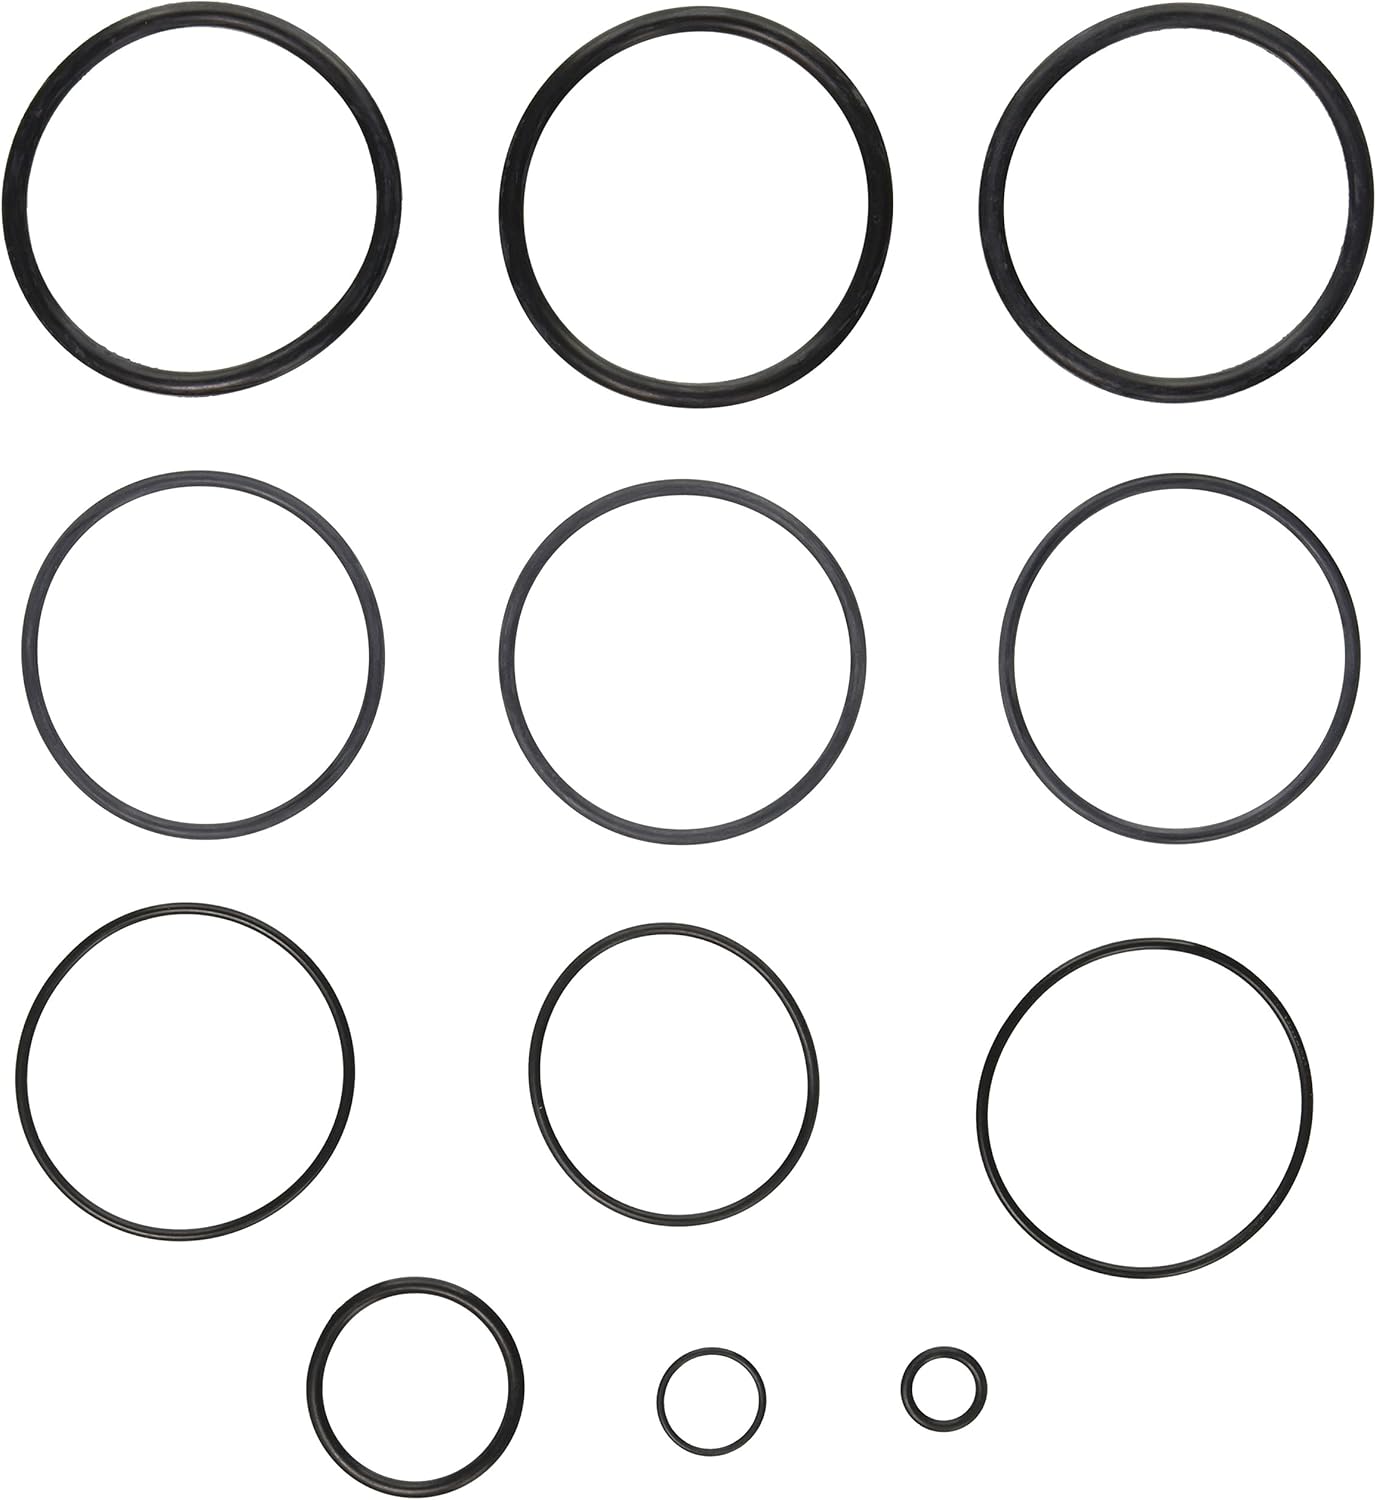
Zodiac R0358000 O-Ring Replacement Kit for Select Zodiac D.E. and Cartridge Pool and Spa Filters
Category: Amazon Home
This O-ring kit is designed to use with Zodiac CV and CL series cartridge filter models CV340, CV460, CV580, CL340, CL460, CL580 and also compatible with Zodiac Jandy DEV and DEL series D.E. pool and spa filter models DEV48, DEV60, DEL48, DEL60.
Features: Package Dimensions: 14.224 H x 1.524 L x 11.684 W (centimeters) | Package Weight: 0.045 kilograms | Country of Origin : United States | Also fits Zodiac Janay DEV and DEL series D.E. pool and spa filter models DEV48, DEV60, DEL48, DEL60